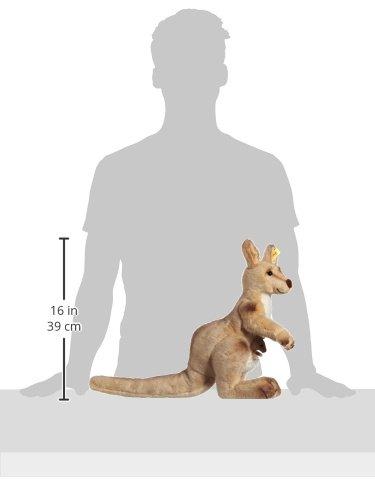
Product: Steiff 064623 Kango Kangaroo Plush Animal Toy, Beige Tipped
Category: Toys & Games | Stuffed Animals & Plush Toys | Stuffed Animals & Teddy Bears
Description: Great Condition.
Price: $107.00
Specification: ProductDimensions:15.7x7.5x6.7inches|ItemWeight:14.6ounces|ShippingWeight:1.15pounds(Viewshippingratesandpolicies)|ASIN:B00742GGEG|Itemmodelnumber:064623|Manufacturerrecommendedage:0monthsandup